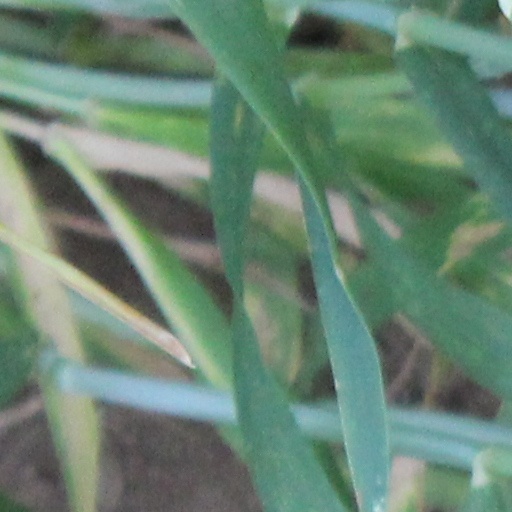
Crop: wheat